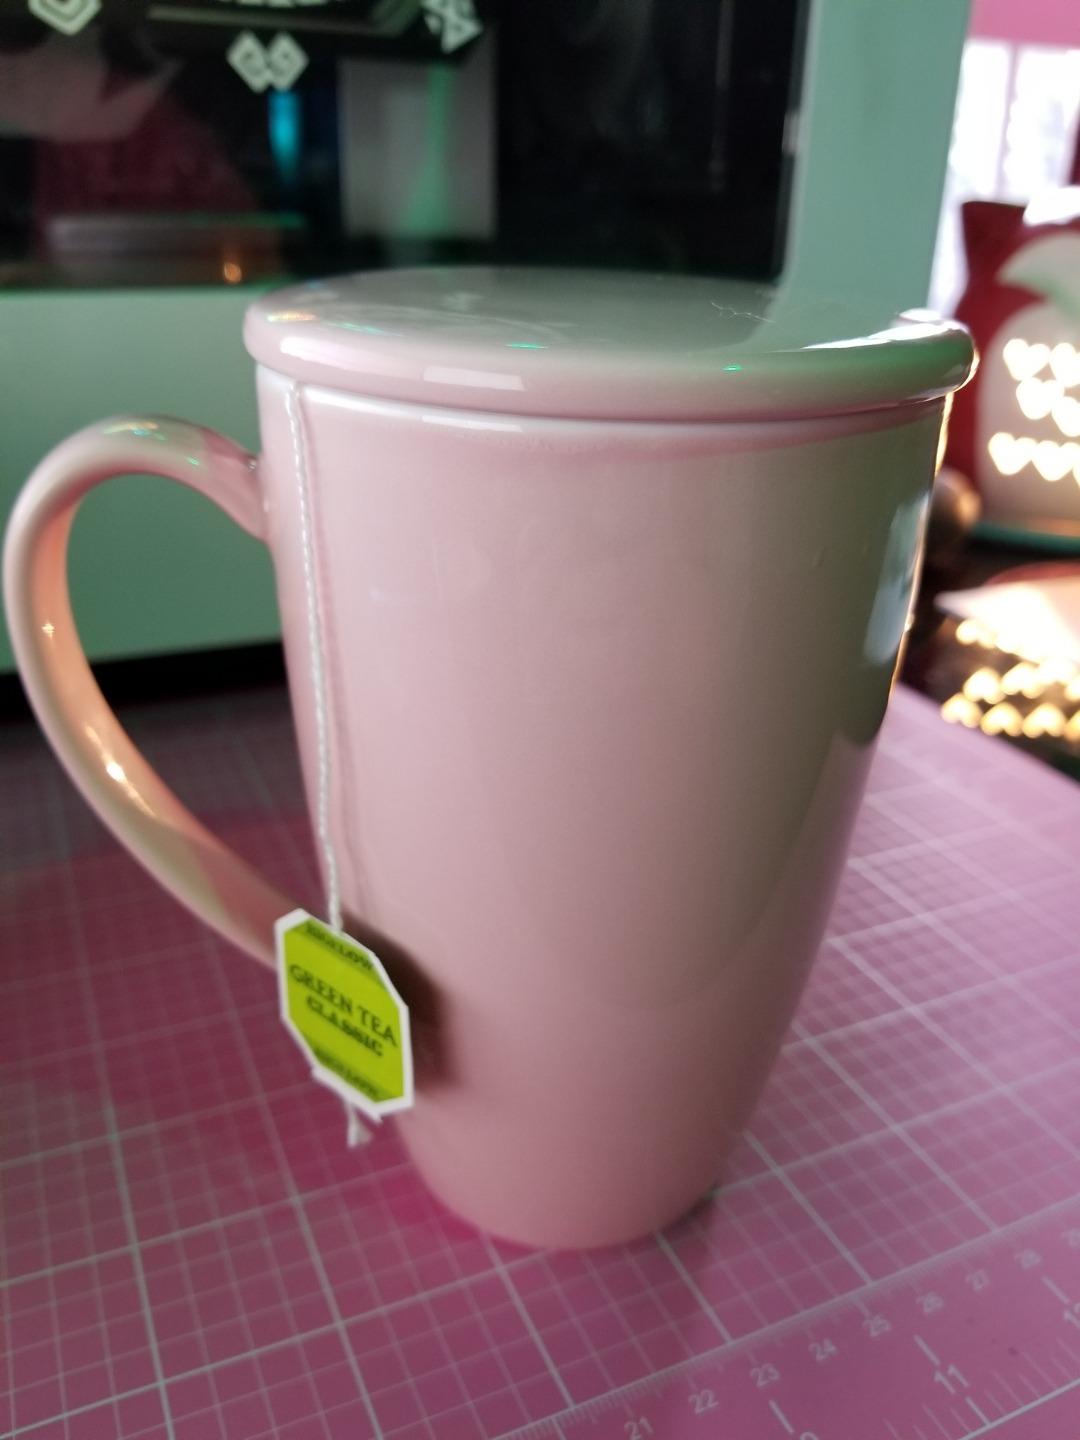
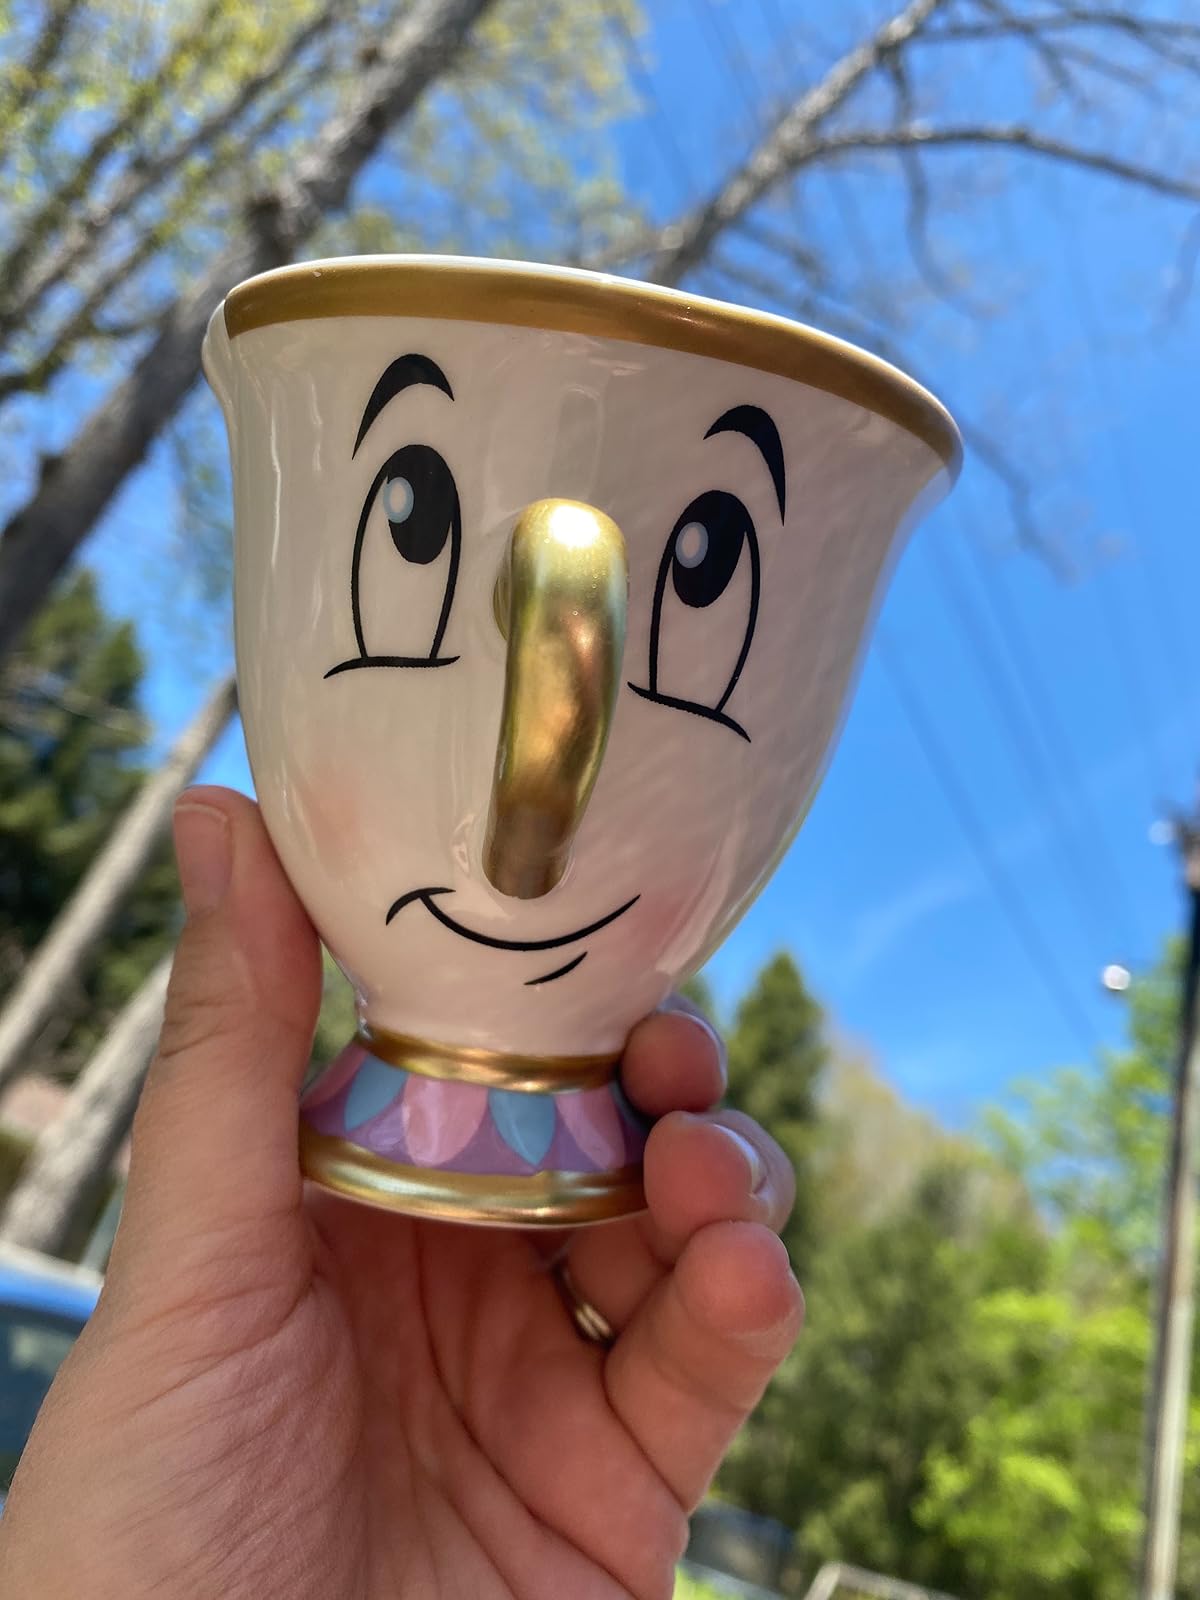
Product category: items_mug
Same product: no